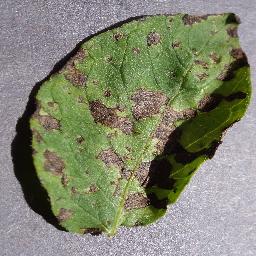
Label: Potato___Early_blight